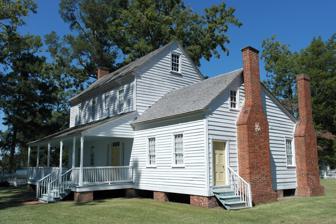
Building: Bonner House (Bath, North Carolina)
Country: United States of America
Year built: 1835
Historic house in North Carolina, United States United States historic place Bonner House U.S. National Register of Historic Places U.S. Historic district Contributing property Show map of North Carolina Show map of the United States Location Front St., Bath, North Carolina Coordinates 35°28′20″N 76°48′49″W / 35.47222°N 76.81361°W / 35.47222; -76.81361 Built 1835 Part of Bath Historic District ( ID70000437 ) NRHP reference No. 70000438 Added to NRHP February 26, 1970 Bonner House is a historic home located at Bath , Beaufort County, North Carolina .  It was built about 1835, and is a two-story frame dwelling with a one-story wing and rear shed addition. It sits on a brick pier foundation and has a side-hall plan. It is on land once owned by John Lawson (1674? – 1711), explorer and founder of Bath. It is a contributing property in the NRHP-listed Bath Historic District , also known as Historic Bath , and is now an 1830s period historic house museum .  The mid-18th century period Palmer-Marsh House can also be toured. It was listed on the National Register of Historic Places (NRHP) in 1970. References